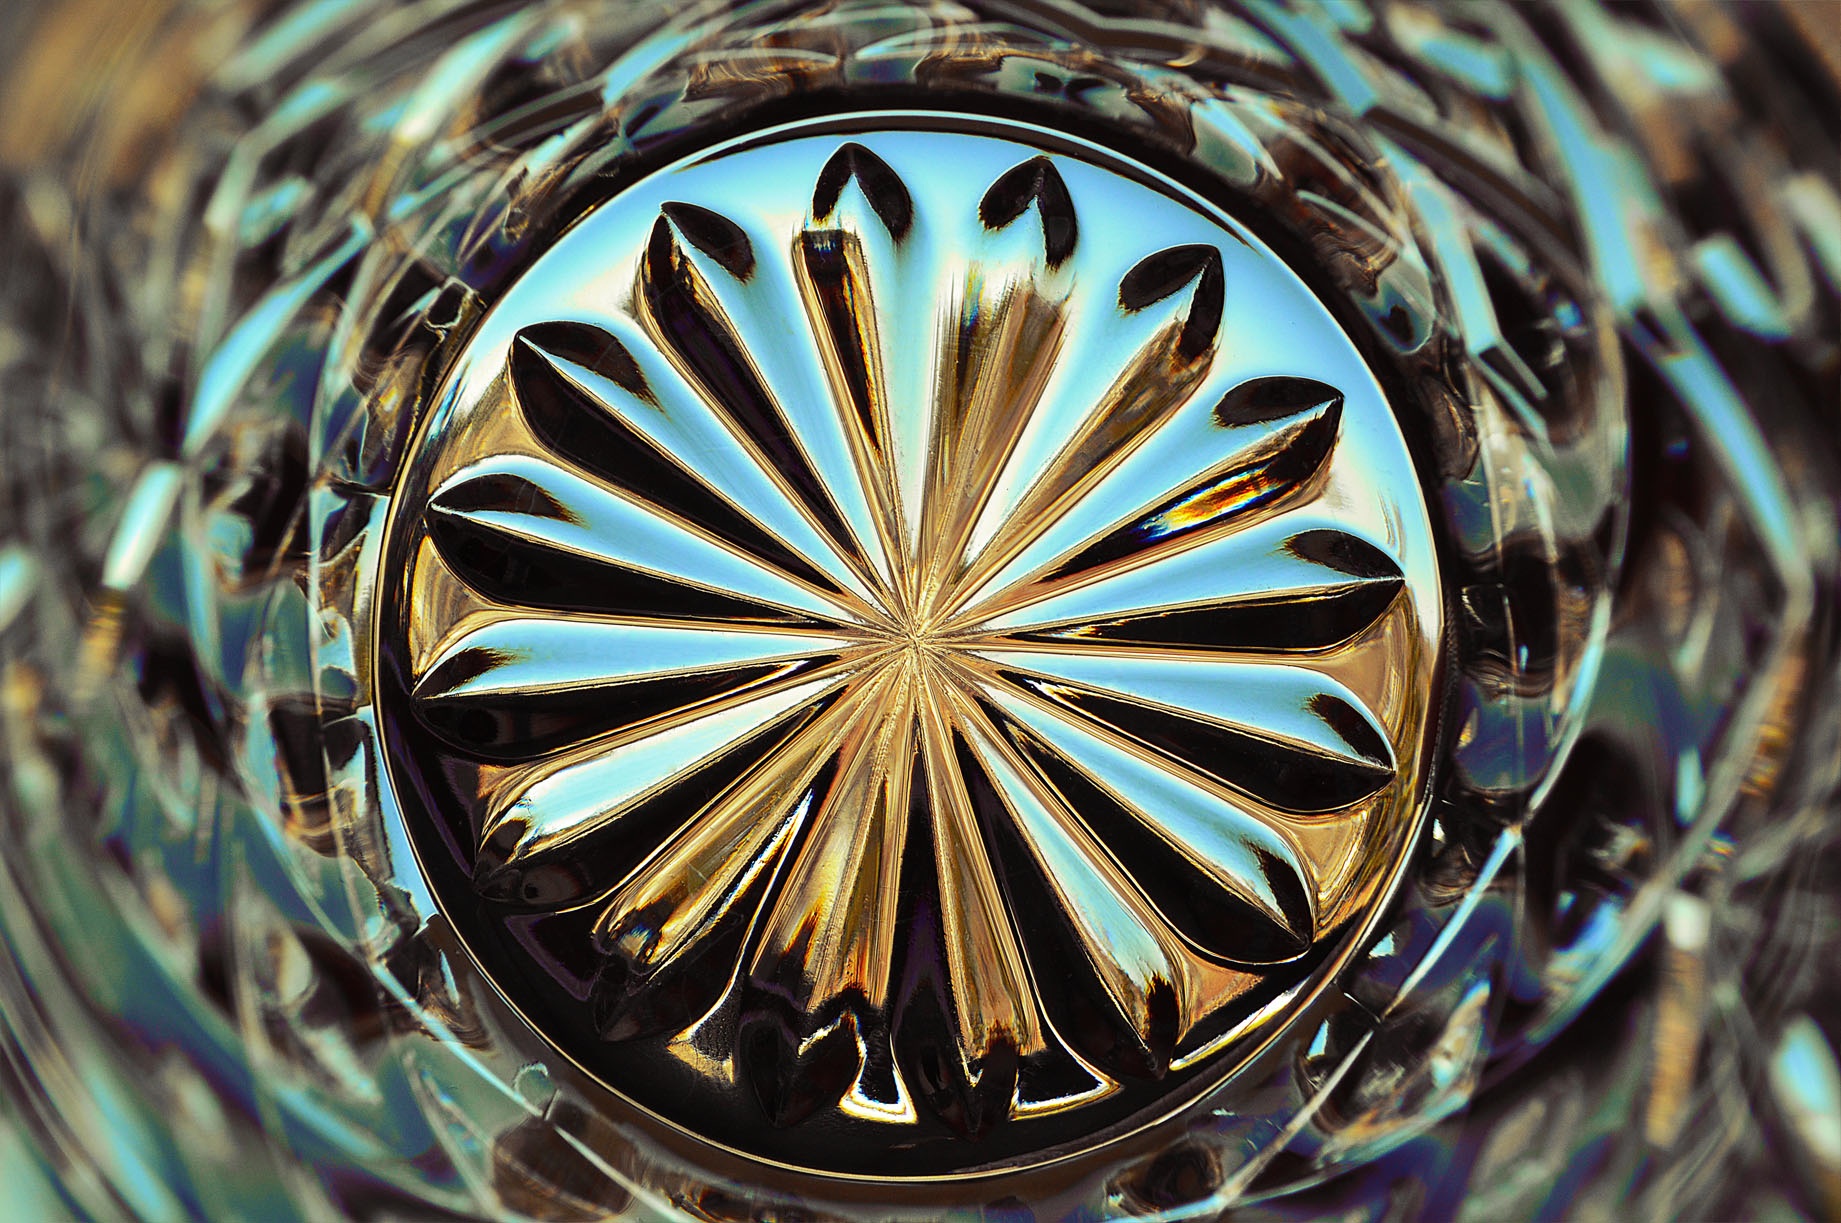
branch, light, photography, sunlight, flower, glass, green, blue, lighting, circle, close up, sphere, macro photography, fractal art